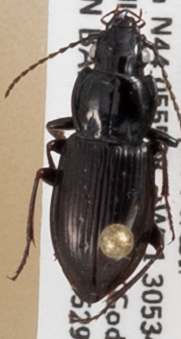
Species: Pterostichus pensylvanicus
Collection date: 2019-05-29
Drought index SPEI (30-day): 0.794
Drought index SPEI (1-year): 1.25
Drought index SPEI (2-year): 1.13